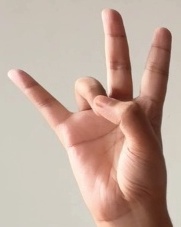
ASL sign: 7